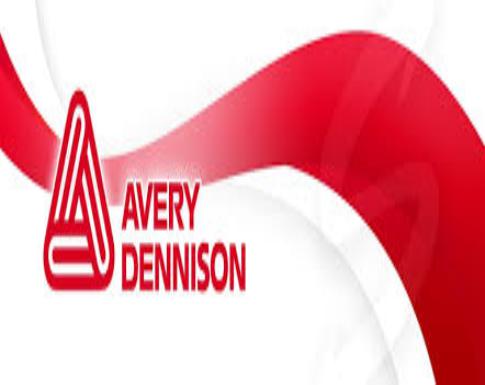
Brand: avery dennison-2
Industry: Others